Luigi Vanvitelli

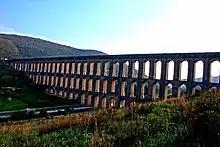
Aqueduct of Vanvitelli

He also collaborated with Salvi on the design, execution and furnishing of St John’s Chapel for the Jesuit Igreja de São Roque in Lisbon, which was built in Rome between 1743 and 1745, disassembled in 1747, and shipped to Lisbon, where it was reassembled. It was completed in 1750, although the mosaics in it were not finished until 1752. St John’s Chapel is an extreme example of material splendour encased in a strict architectonic form. Built of many precious marbles and other costly stones, as well as gilt bronze, it was held to be the most expensive chapel in Europe up to that time. In 1745 he was also commissioned to design a façade for Milan Cathedral, but his plans (preserved) were not executed.